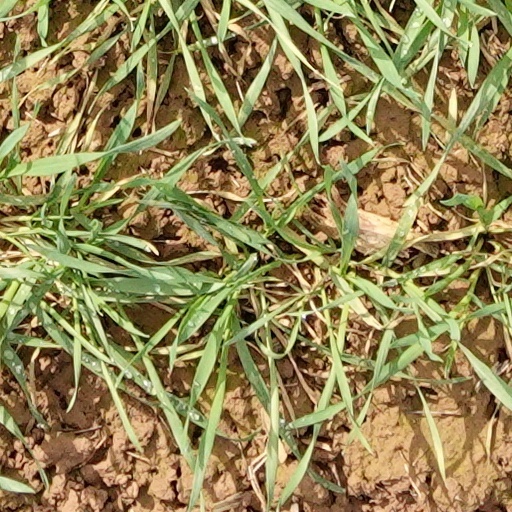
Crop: wheat